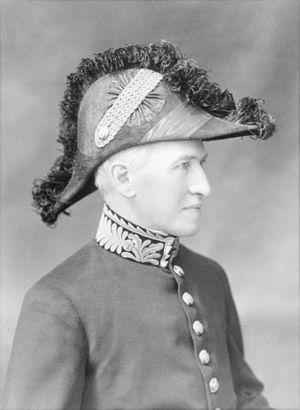
Arthur Lewis Sifton était un homme politique canadien qui a été premier ministre de l'Alberta de 1910 à 1917.